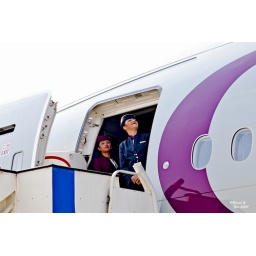
Qatar Airways Flight Attendants. One of them is enjoying the colorful sky above . Of course, some don't.